Vrachesh Monastery

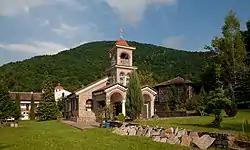
Vrachesh Monastery

The "Holy Forty Martyrs" Vrachesh Monastery is an active monastery in the Lovech Diocese of the Bulgarian Orthodox Church.